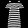
Label: Dress